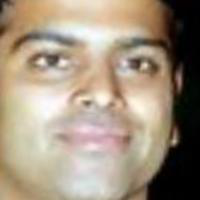
Age group: age 21-30